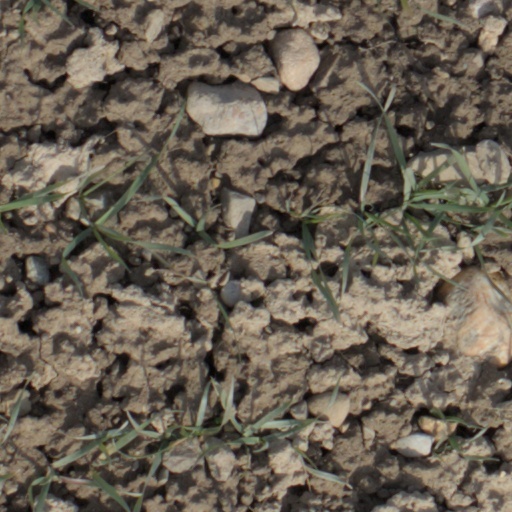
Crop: wheat